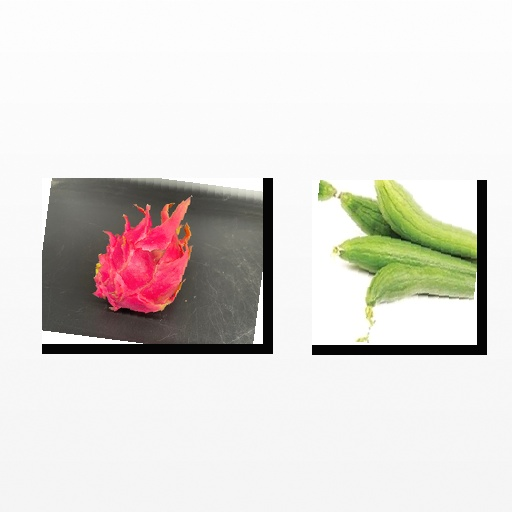
Food items: sponge_gourd, dragon_fruit